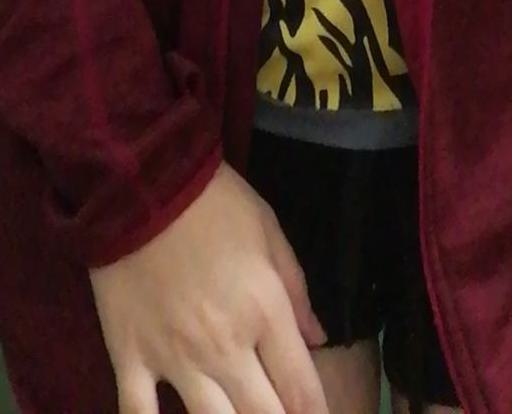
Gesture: no_gesture